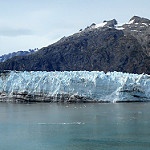
Label: glacier